Glazer ownership of Manchester United

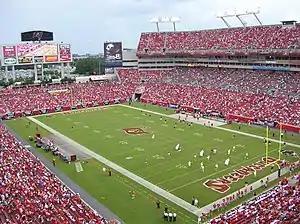
A photograph of a sports stadium viewed diagonally across the field.

Following the Manchester United board's search for new investors, the Glazers purchased their first tranche of Manchester United shares on 2 March 2003, spending around £9 million on a 2.9% stake, which they purchased through a holding company called Red Football. On 26 September 2003, it was reported that they had increased their share to 3.17%, taking their shareholding above the 3% threshold that required them to inform the club's management. There had already been considerable speculation about the possibility of a takeover of the club, either by the Glazers or by one of several other interested parties. By 20 October, they had increased their shareholding to 8.93%, and on 29 November, it was reported that they owned around 15% of the club and had met David Gill, its chief executive, to discuss their intentions.